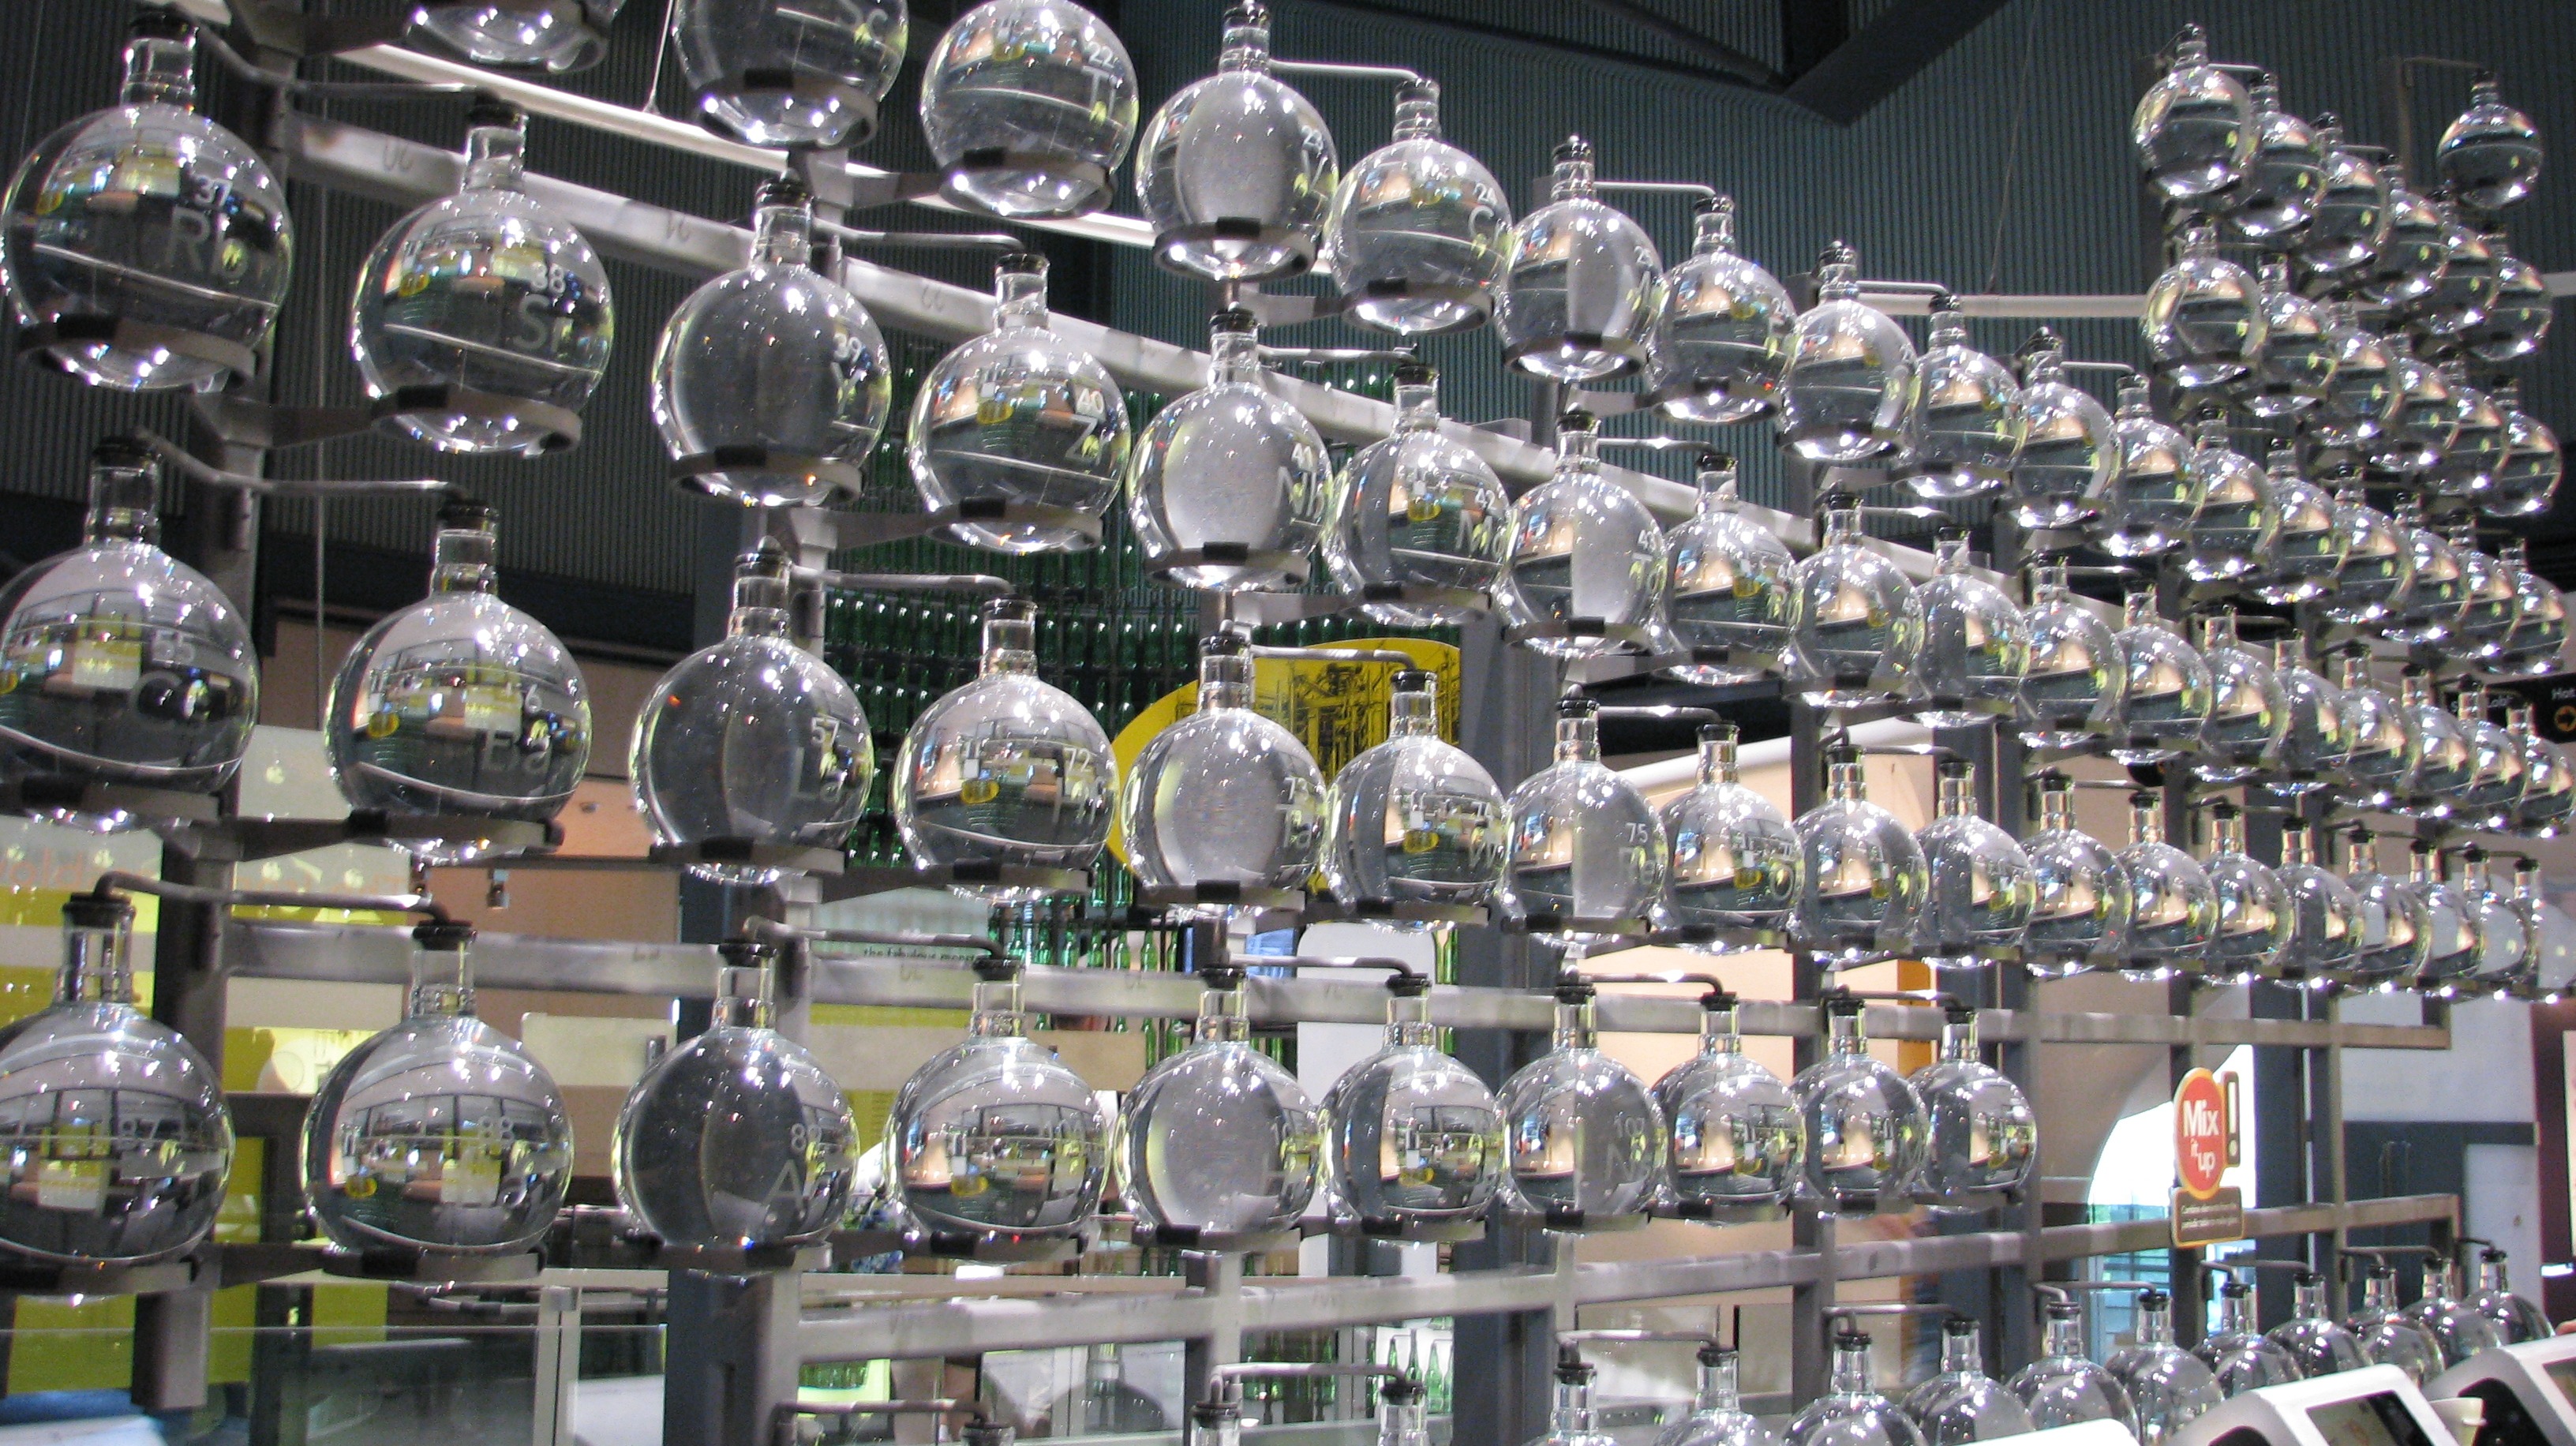
abstract, glass, meal, glasses, wine glasses